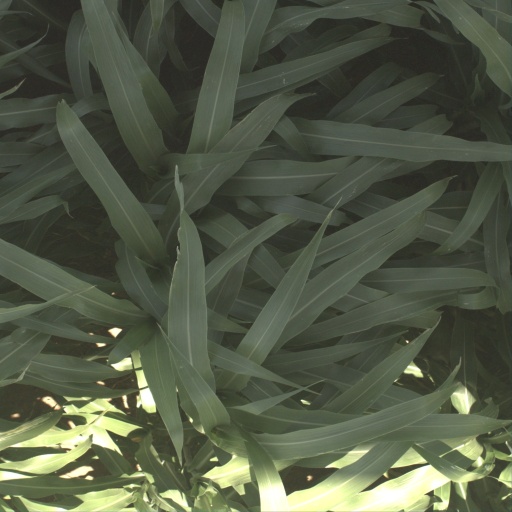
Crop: sorghum